OpTic Gaming

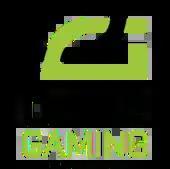
OpTic Gaming Los Angeles logo

OpTic Gaming was established in 2006 by OpTic "KR3W" and OpTic Enigma as a "Call of Duty 2" (Xbox 360) competitive team that specialized mainly in Search and Destroy and Team Deathmatch. In 2008, the group of friends would eventually grow older and the team began to dissipate. With OpTic Enigma then long gone, OpTic KR3W stepped down to hand over the team to long-time member Hector "H3CZ" Rodriguez. The team made its new beginnings under OpTic H3CZ on the MLG scene starting in 2010 with "" on the Xbox 360. In 2016, the team, along with e-sports commentator Ryan "Fwiz" Wyatt, released the book "OpTic Gaming: The Making of eSports Champions", which details the players' individual "Call of Duty" esports careers and their contributions to the team's success. The book became a "New York Times" best-seller, and film and television rights were acquired by producers John Sacchi and Matt Groesch. In 2017, Texas Rangers co-owner Neil Leibman and co-investor Chris Chaney were sold a majority interest in the organization. They created Infinite Esports & Entertainment, a holding company that includes OpTic Gaming and Houston Outlaws as well as other esports verticals operating out of a new Dallas headquarters. OpTic Gaming is currently the third most followed esports team by social media following.